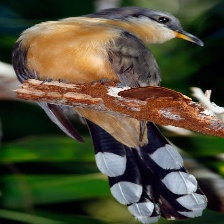
Species: MANGROVE CUCKOO
Scientific name: COCCYZUS MINOR